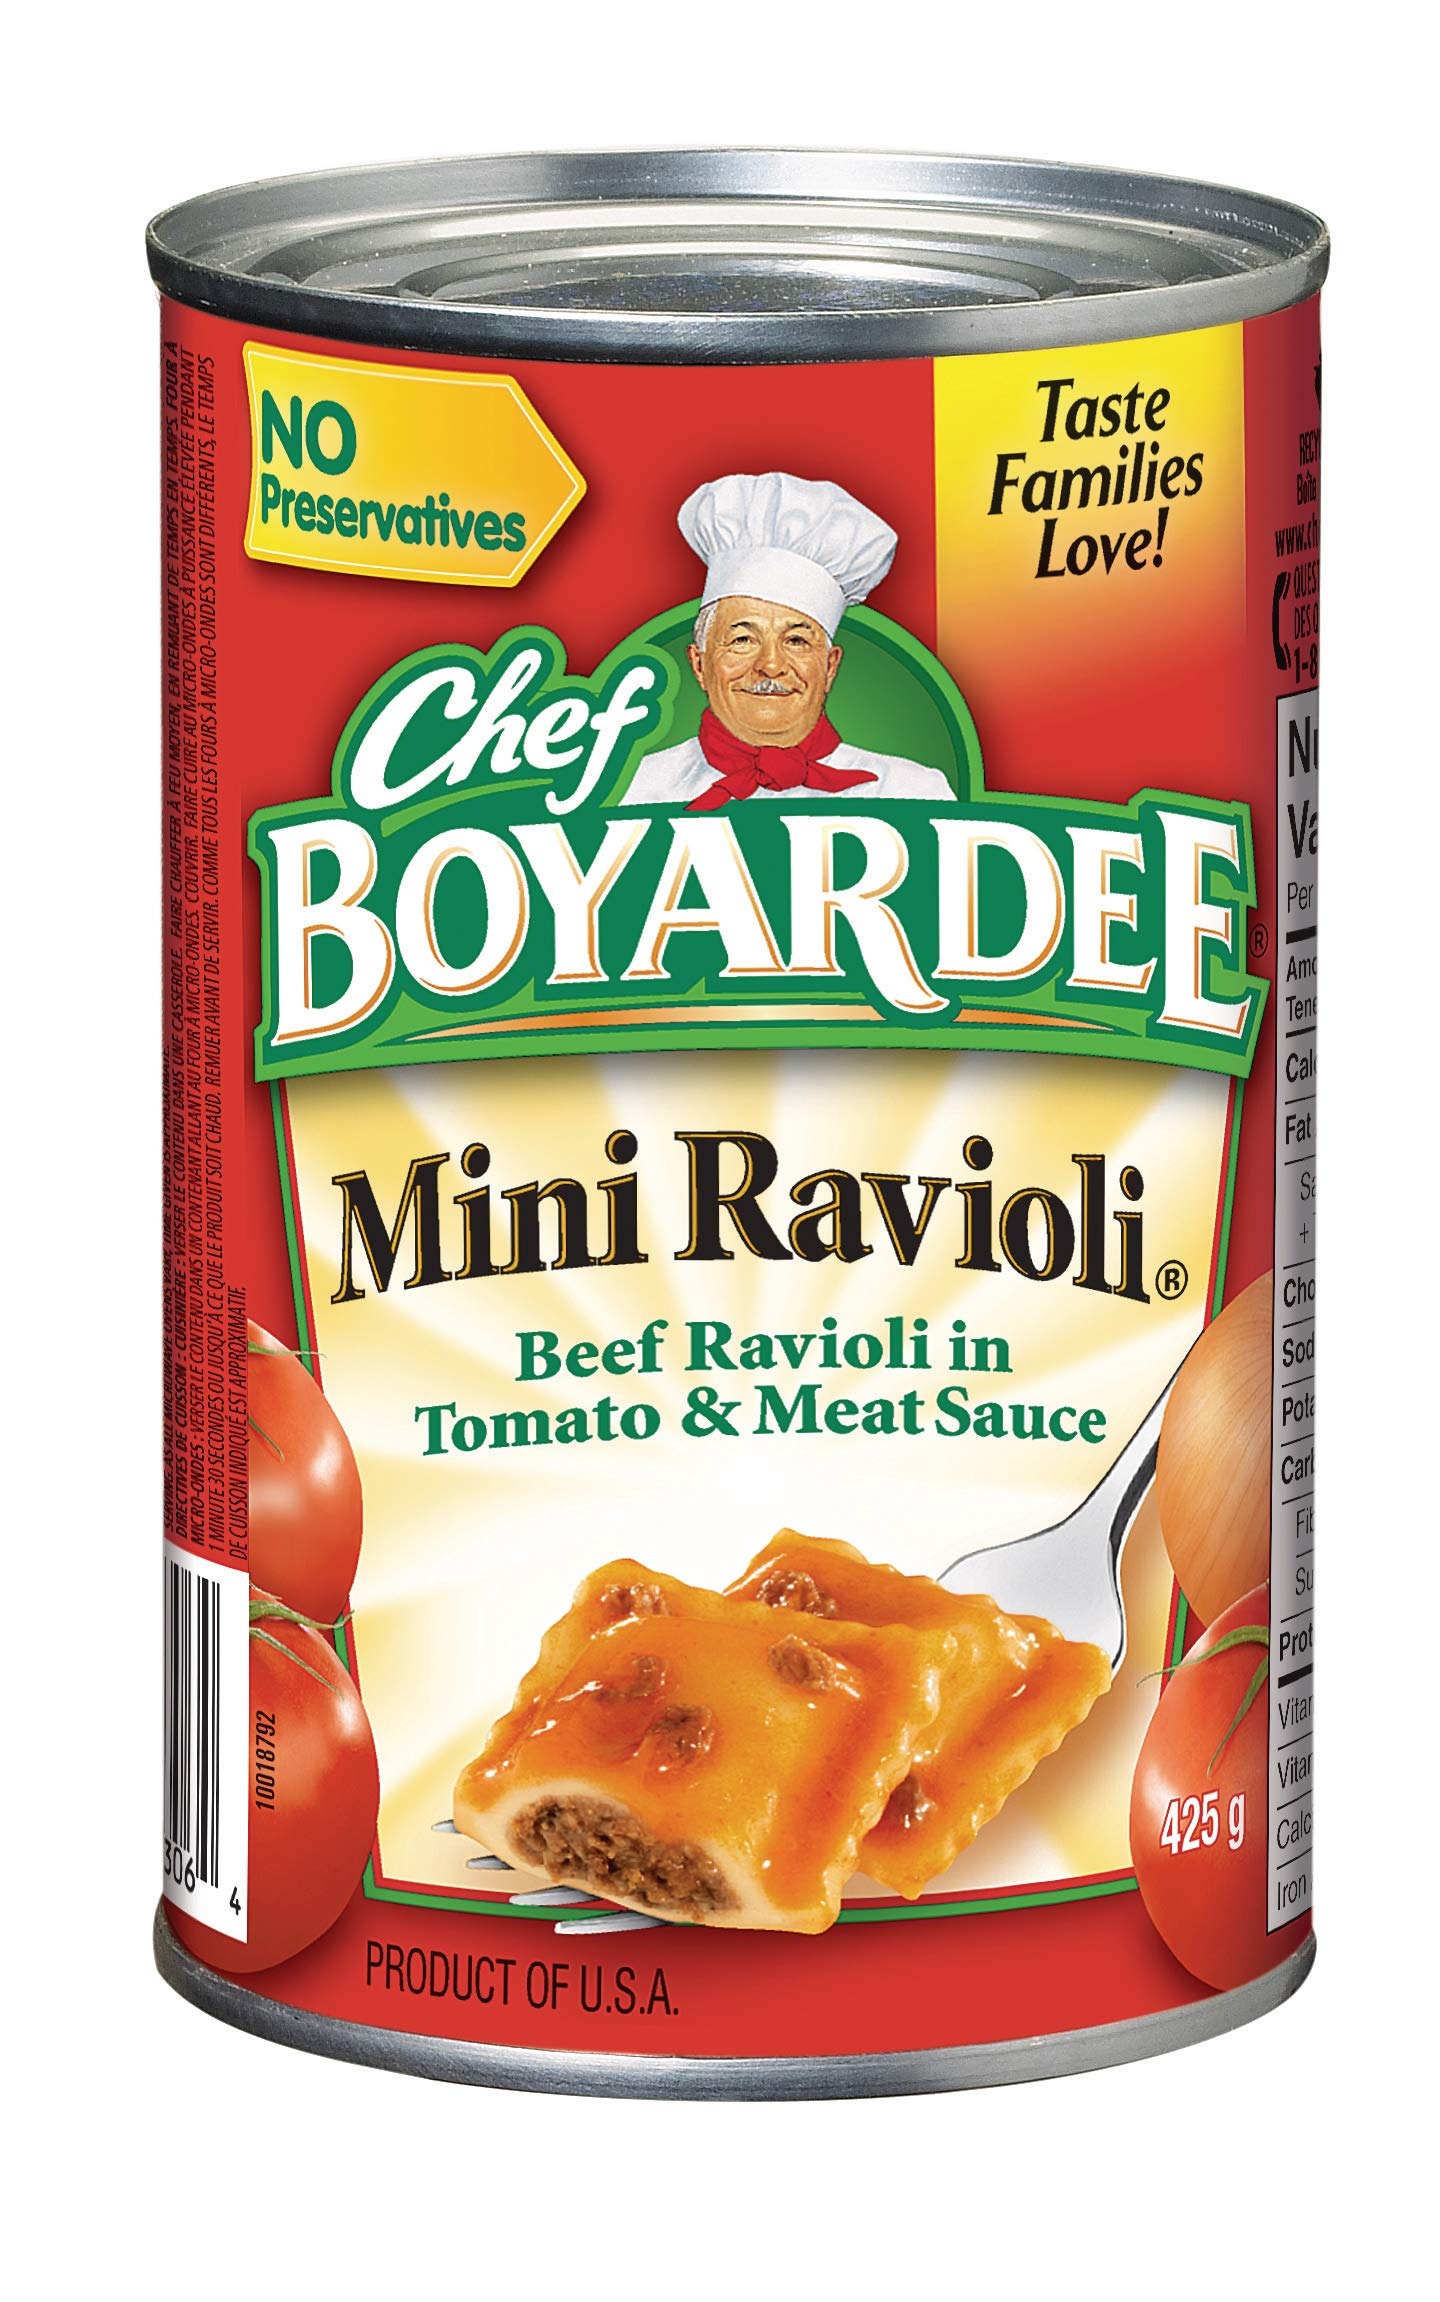
Item Name: Chef Boyardee Mini Ravioli, 15-Ounce (Pack of 24)
Bullet Point: Look! easy open top
Product Description: Chef Boyardee Mini Beef Ravioli 15 oz (Pack of 24)
Value: 360.0
Unit: Ounce

Price: 1.34